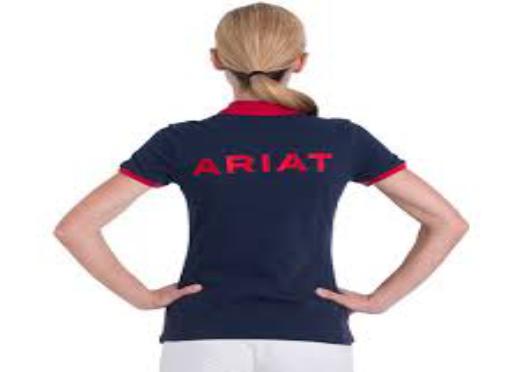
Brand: Ariat
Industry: Clothes